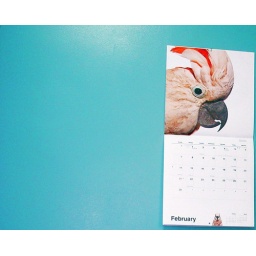
calendar bird in the office